The Gap (Sydney)

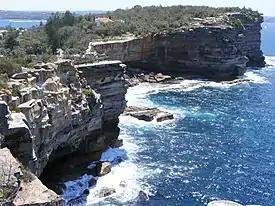
Looking north towards high cliffs that create The Gap near Watsons Bay

The Gap is an ocean cliff at South Head in the Eastern Suburbs of Sydney, Australia. The area, which faces the Tasman Sea, is located in the suburb of Watsons Bay. Although the cliff is a popular tourist destination, it has infamy for suicides.